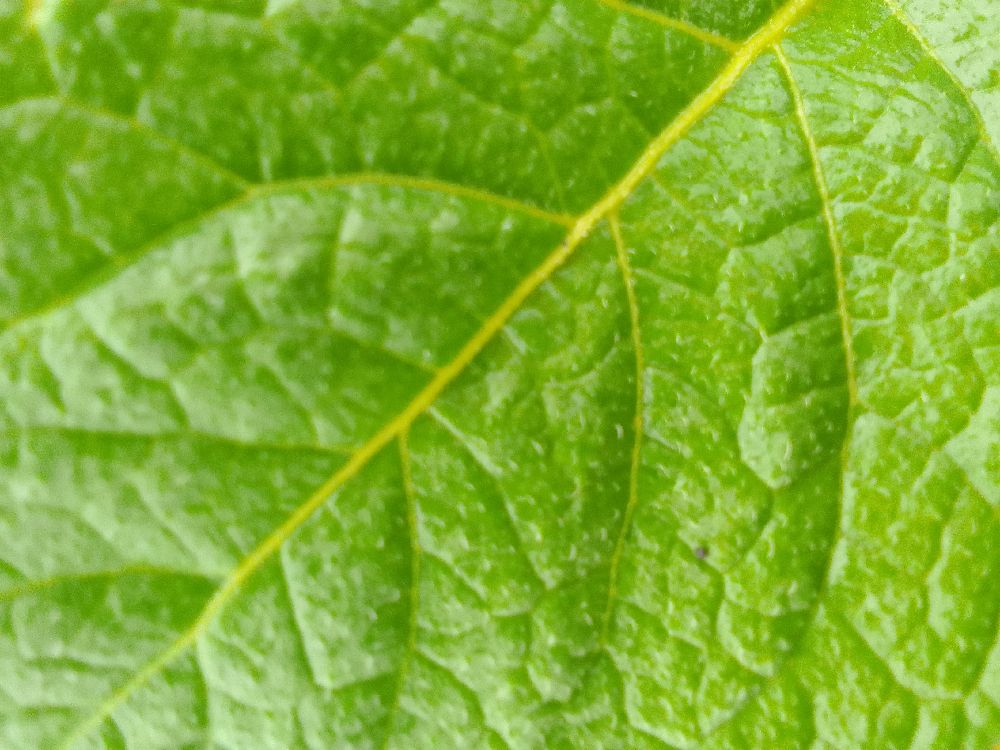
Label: Healthy